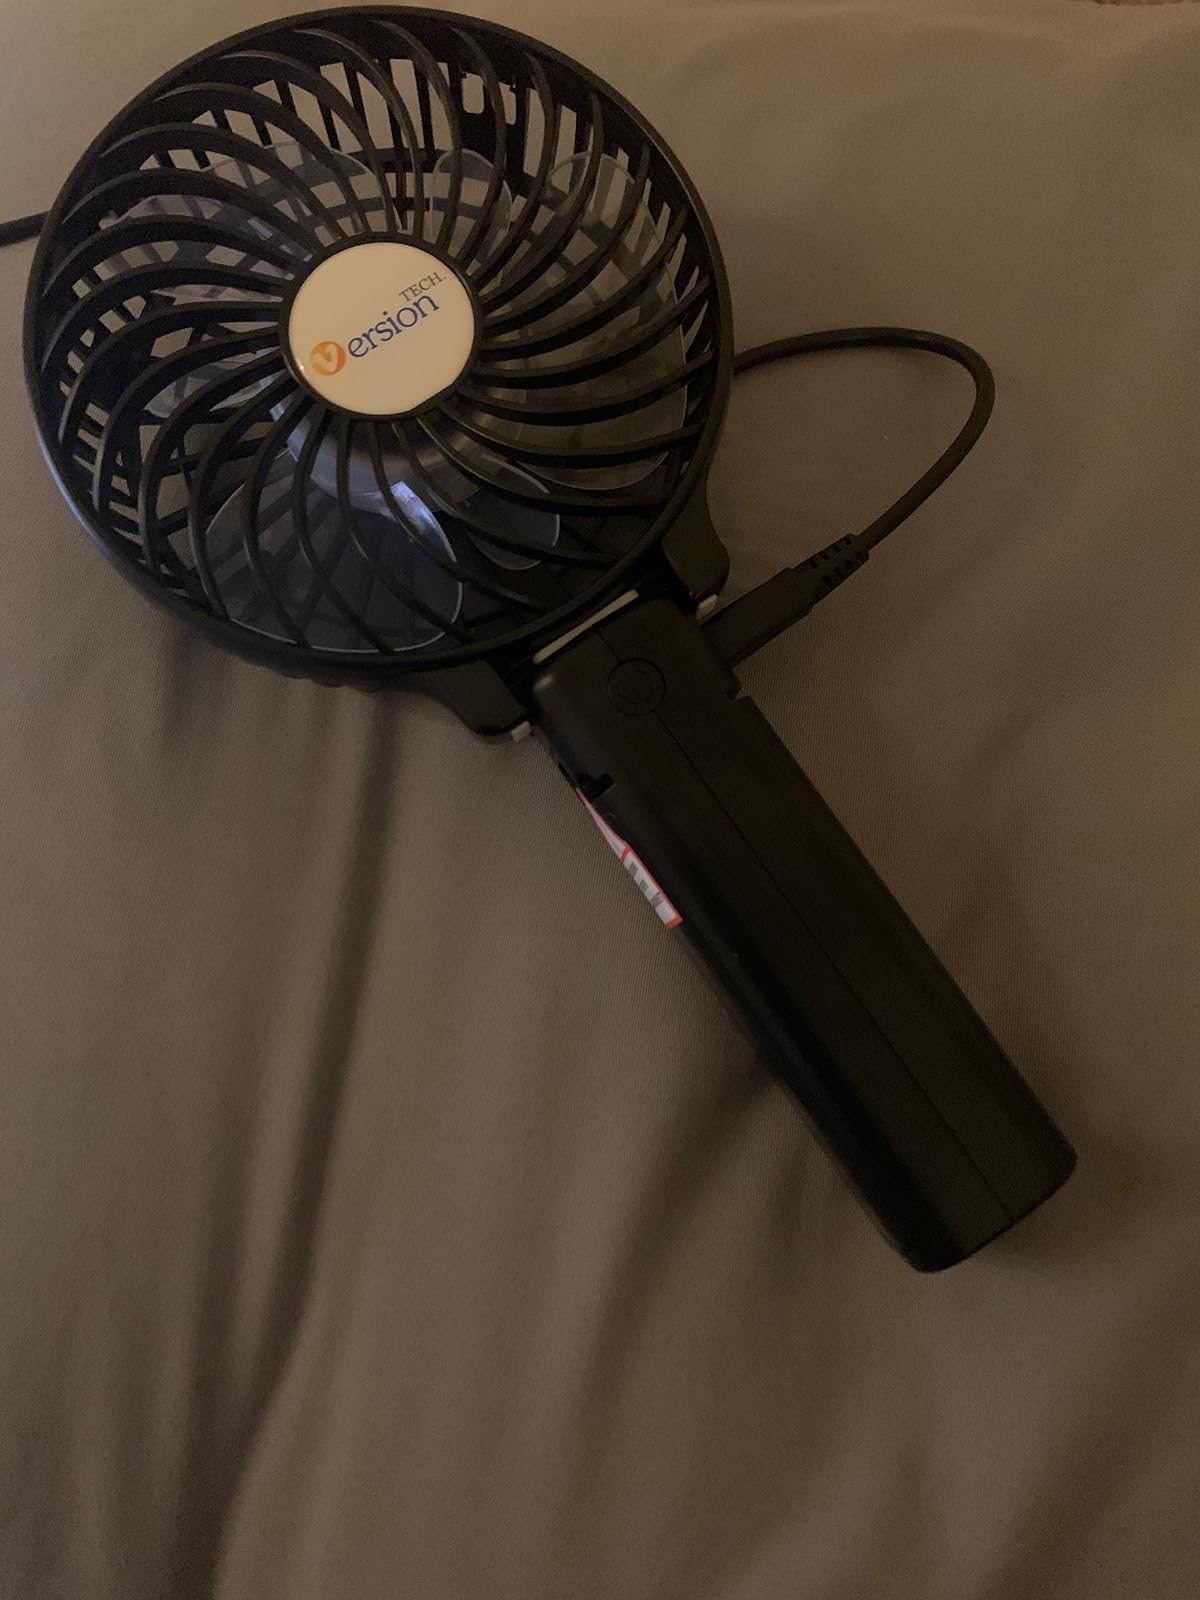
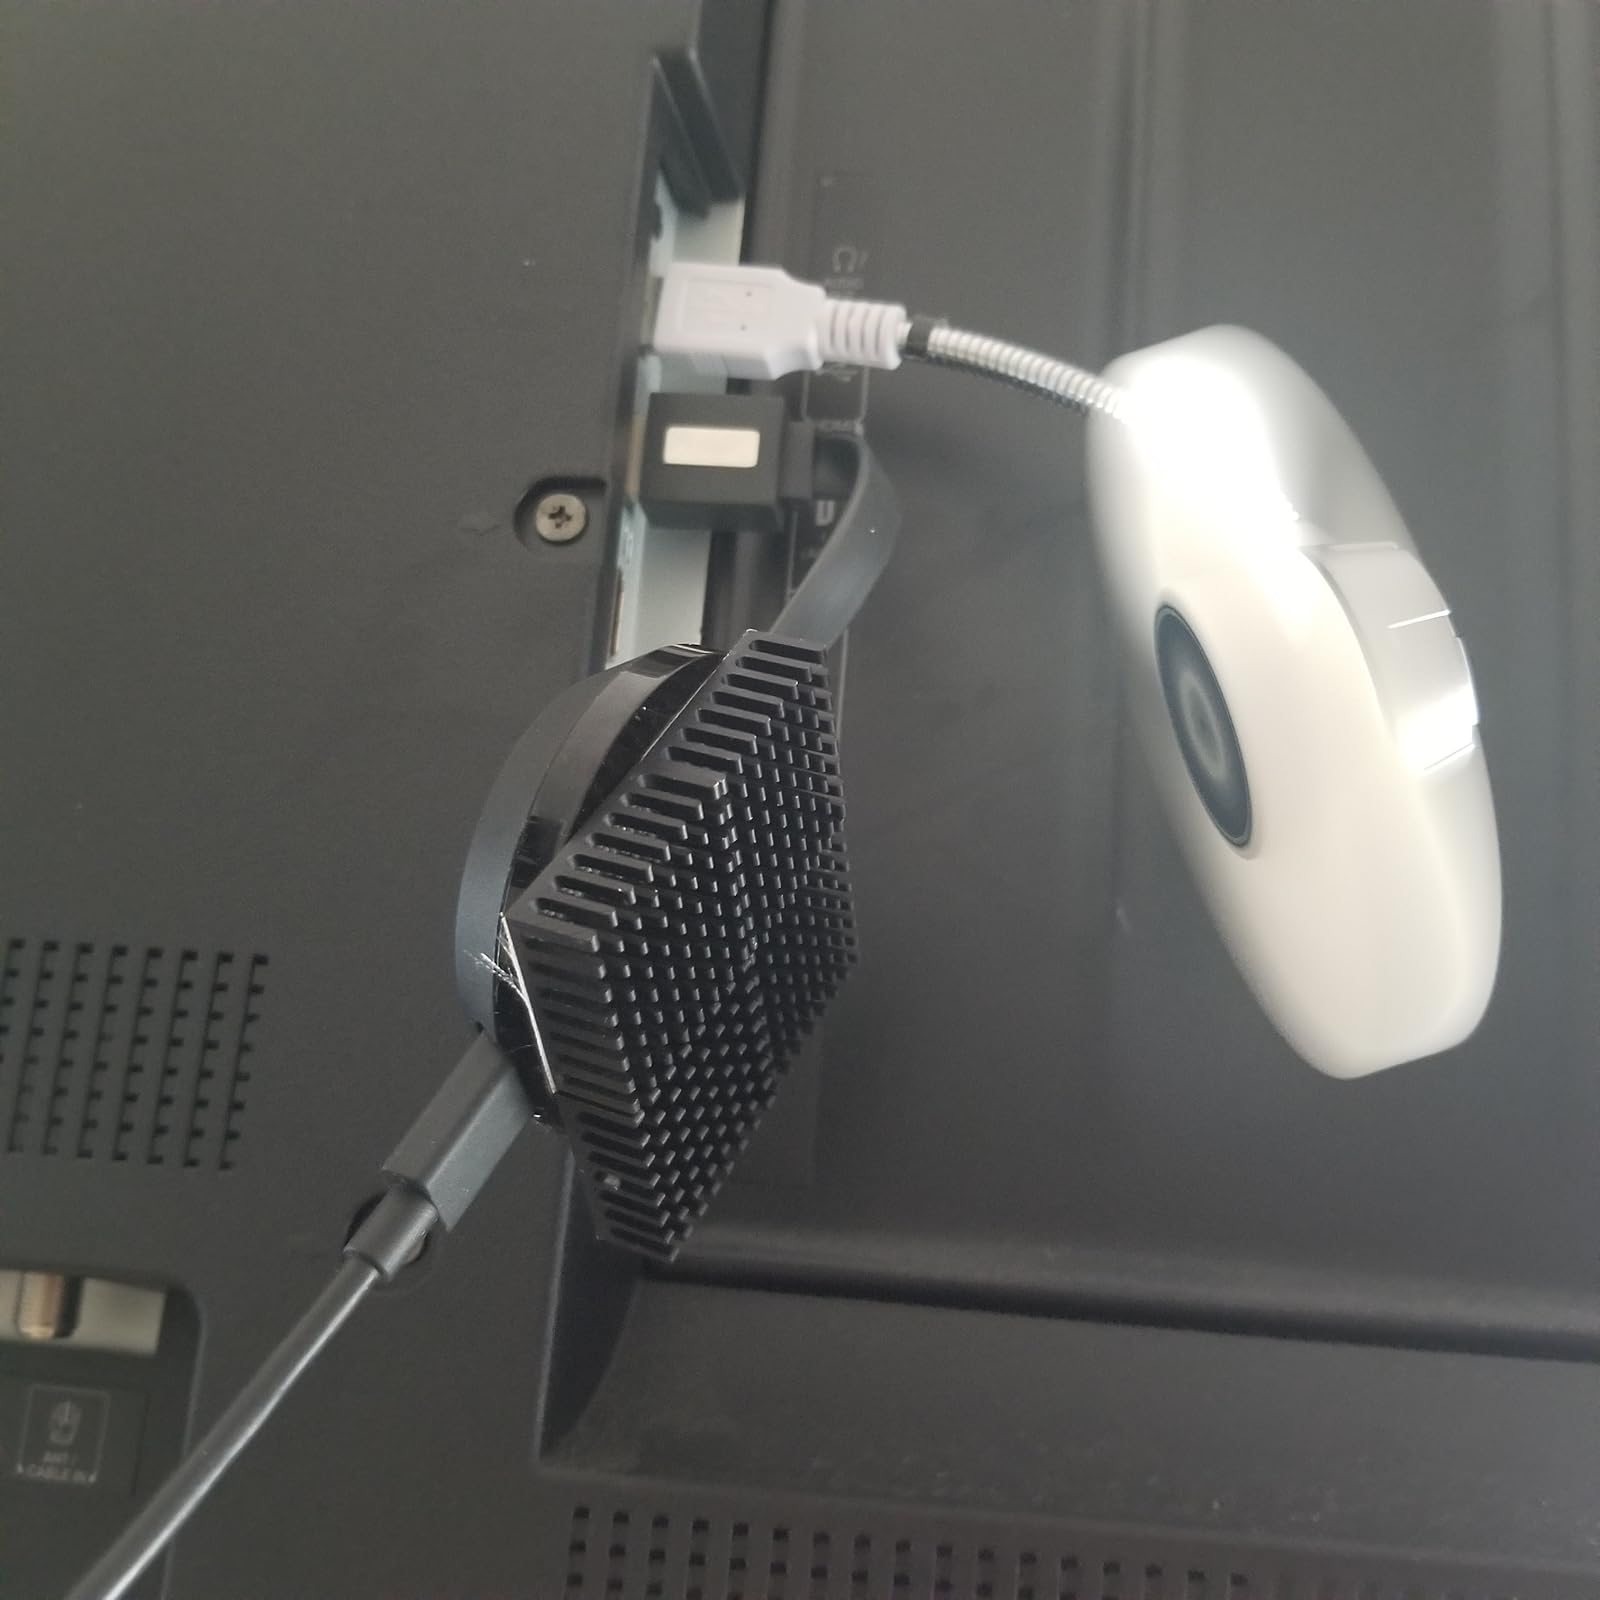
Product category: fan
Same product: no